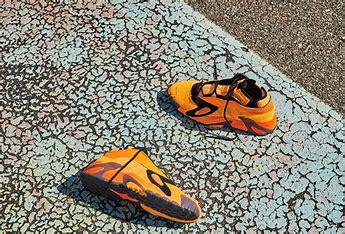
Brand: adidas
Model: Streetball Basketball